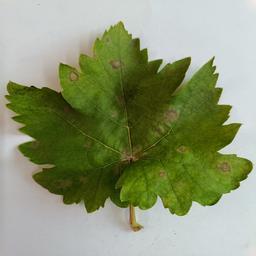
Label: Powdery Mildew